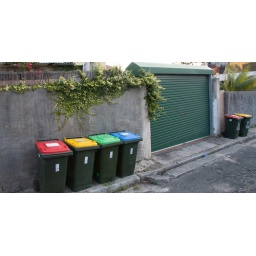
A lane near our house with a colorful display of rubbish bins.